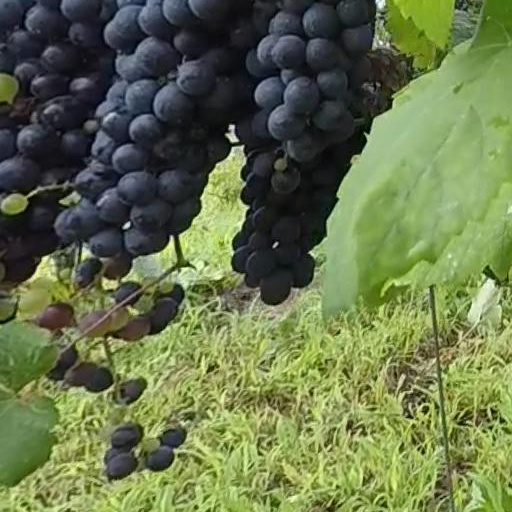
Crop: grape